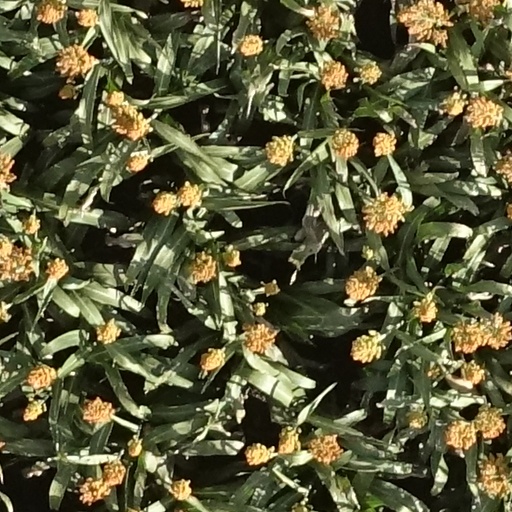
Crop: sorghum